Girard Academic Music Program

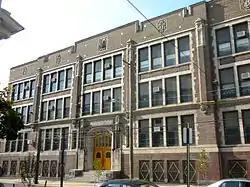
Edgar Allan Poe School, May 2010

The Girard Academic Music Program (GAMP) is a public magnet secondary school in Philadelphia, Pennsylvania, and is part of the School District of Philadelphia, covering grades five through twelve. All students are able to pursue music as a major subject area.